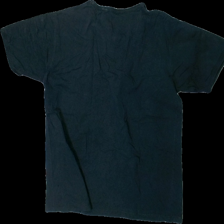
View: back
Type: T-shirt
Category: Unisex
Brand: Newbody
Colors: Black
Material: 100% Cott
Cut: C-collar, Regular
Size: L
Season: All
Stains: Minor
Holes: Major
Damage: Washed out
Price range: <50
Recommended usage: Recycle